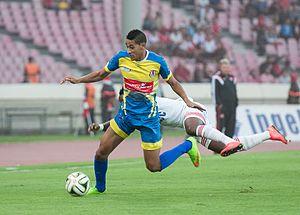
Match du WA Casablanca contre le FUS de Rabat le 27 septembre 2014 au stade Mohammed-V
Mourad Batna, né le 27 juin 1990 à Agadir, est un footballeur international marocain. Il évolue au poste d'ailier droit ou d'attaquant de soutien à l'Al-Jazira Club.
Jamal Sellami, né le 6 octobre 1970 à Casablanca, est un footballeur international marocain reconverti en entraîneur. Durant sa carrière de joueur, qui s'étend de 1991 à 2004, il évolue au milieu de terrain, et parfois en défenseur central. Depuis novembre 2019, il est l'entraîneur du Raja Club Athletic, club où il a joué une grande partie de sa carrière.